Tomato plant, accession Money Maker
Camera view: horizontal (90 deg, fisheye); turntable rotation: 0 degrees
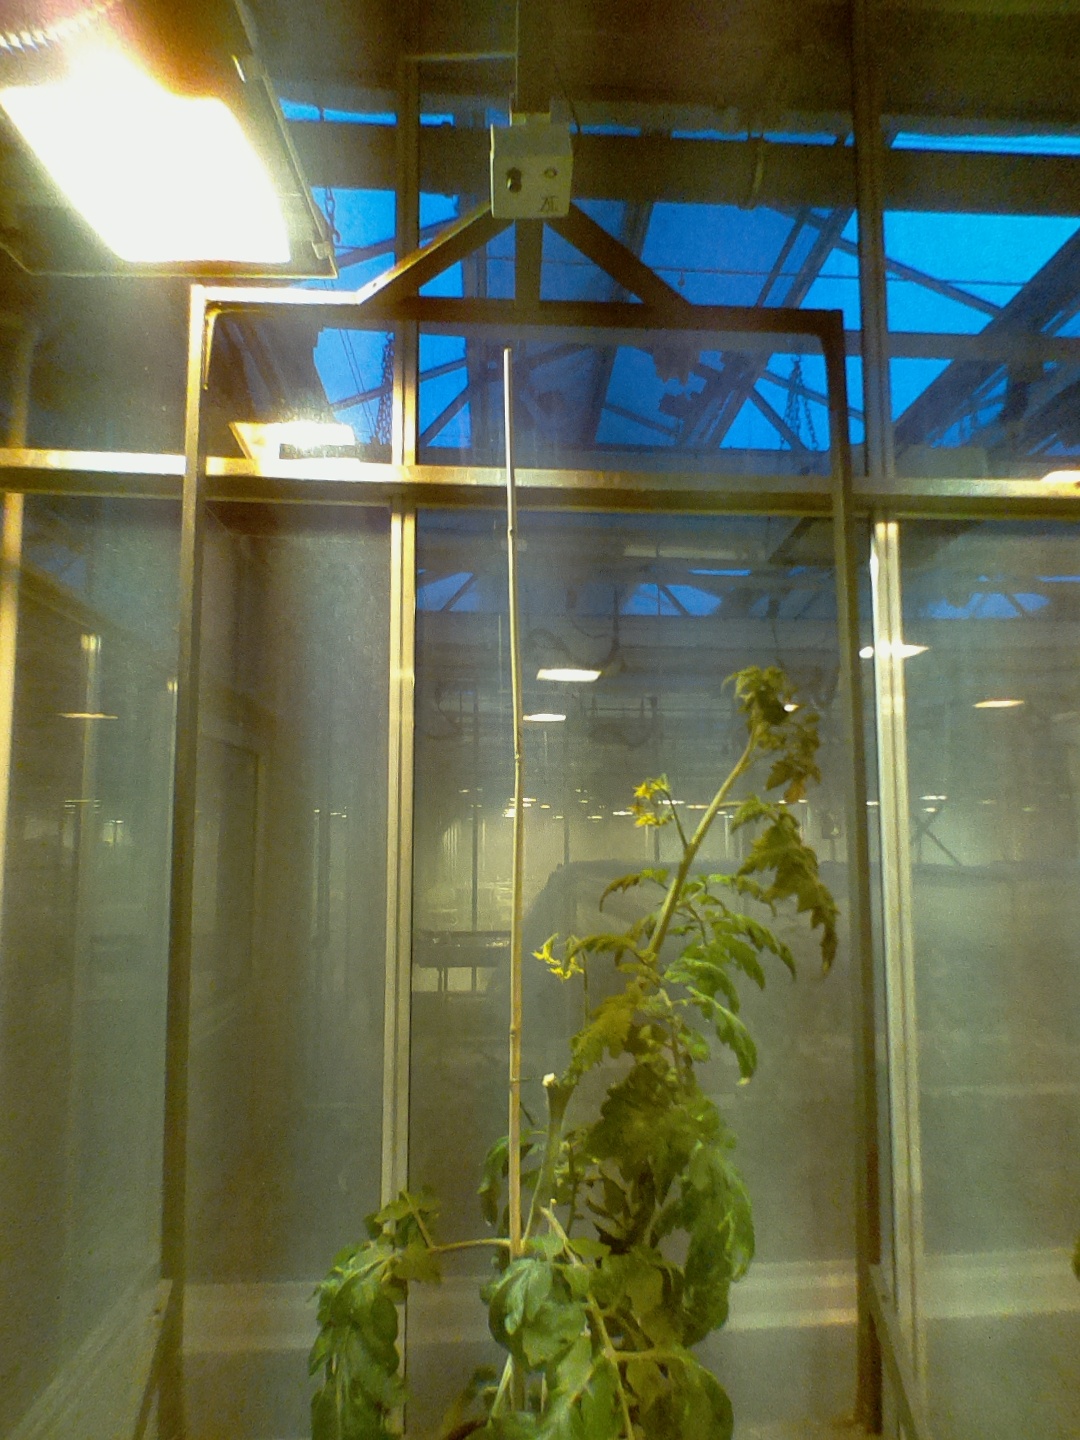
BBCH growth stage 68: Full flowering, 80%-90% of flowers open, more petals falling